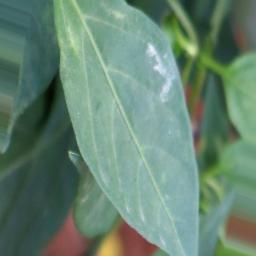
Label: healthy